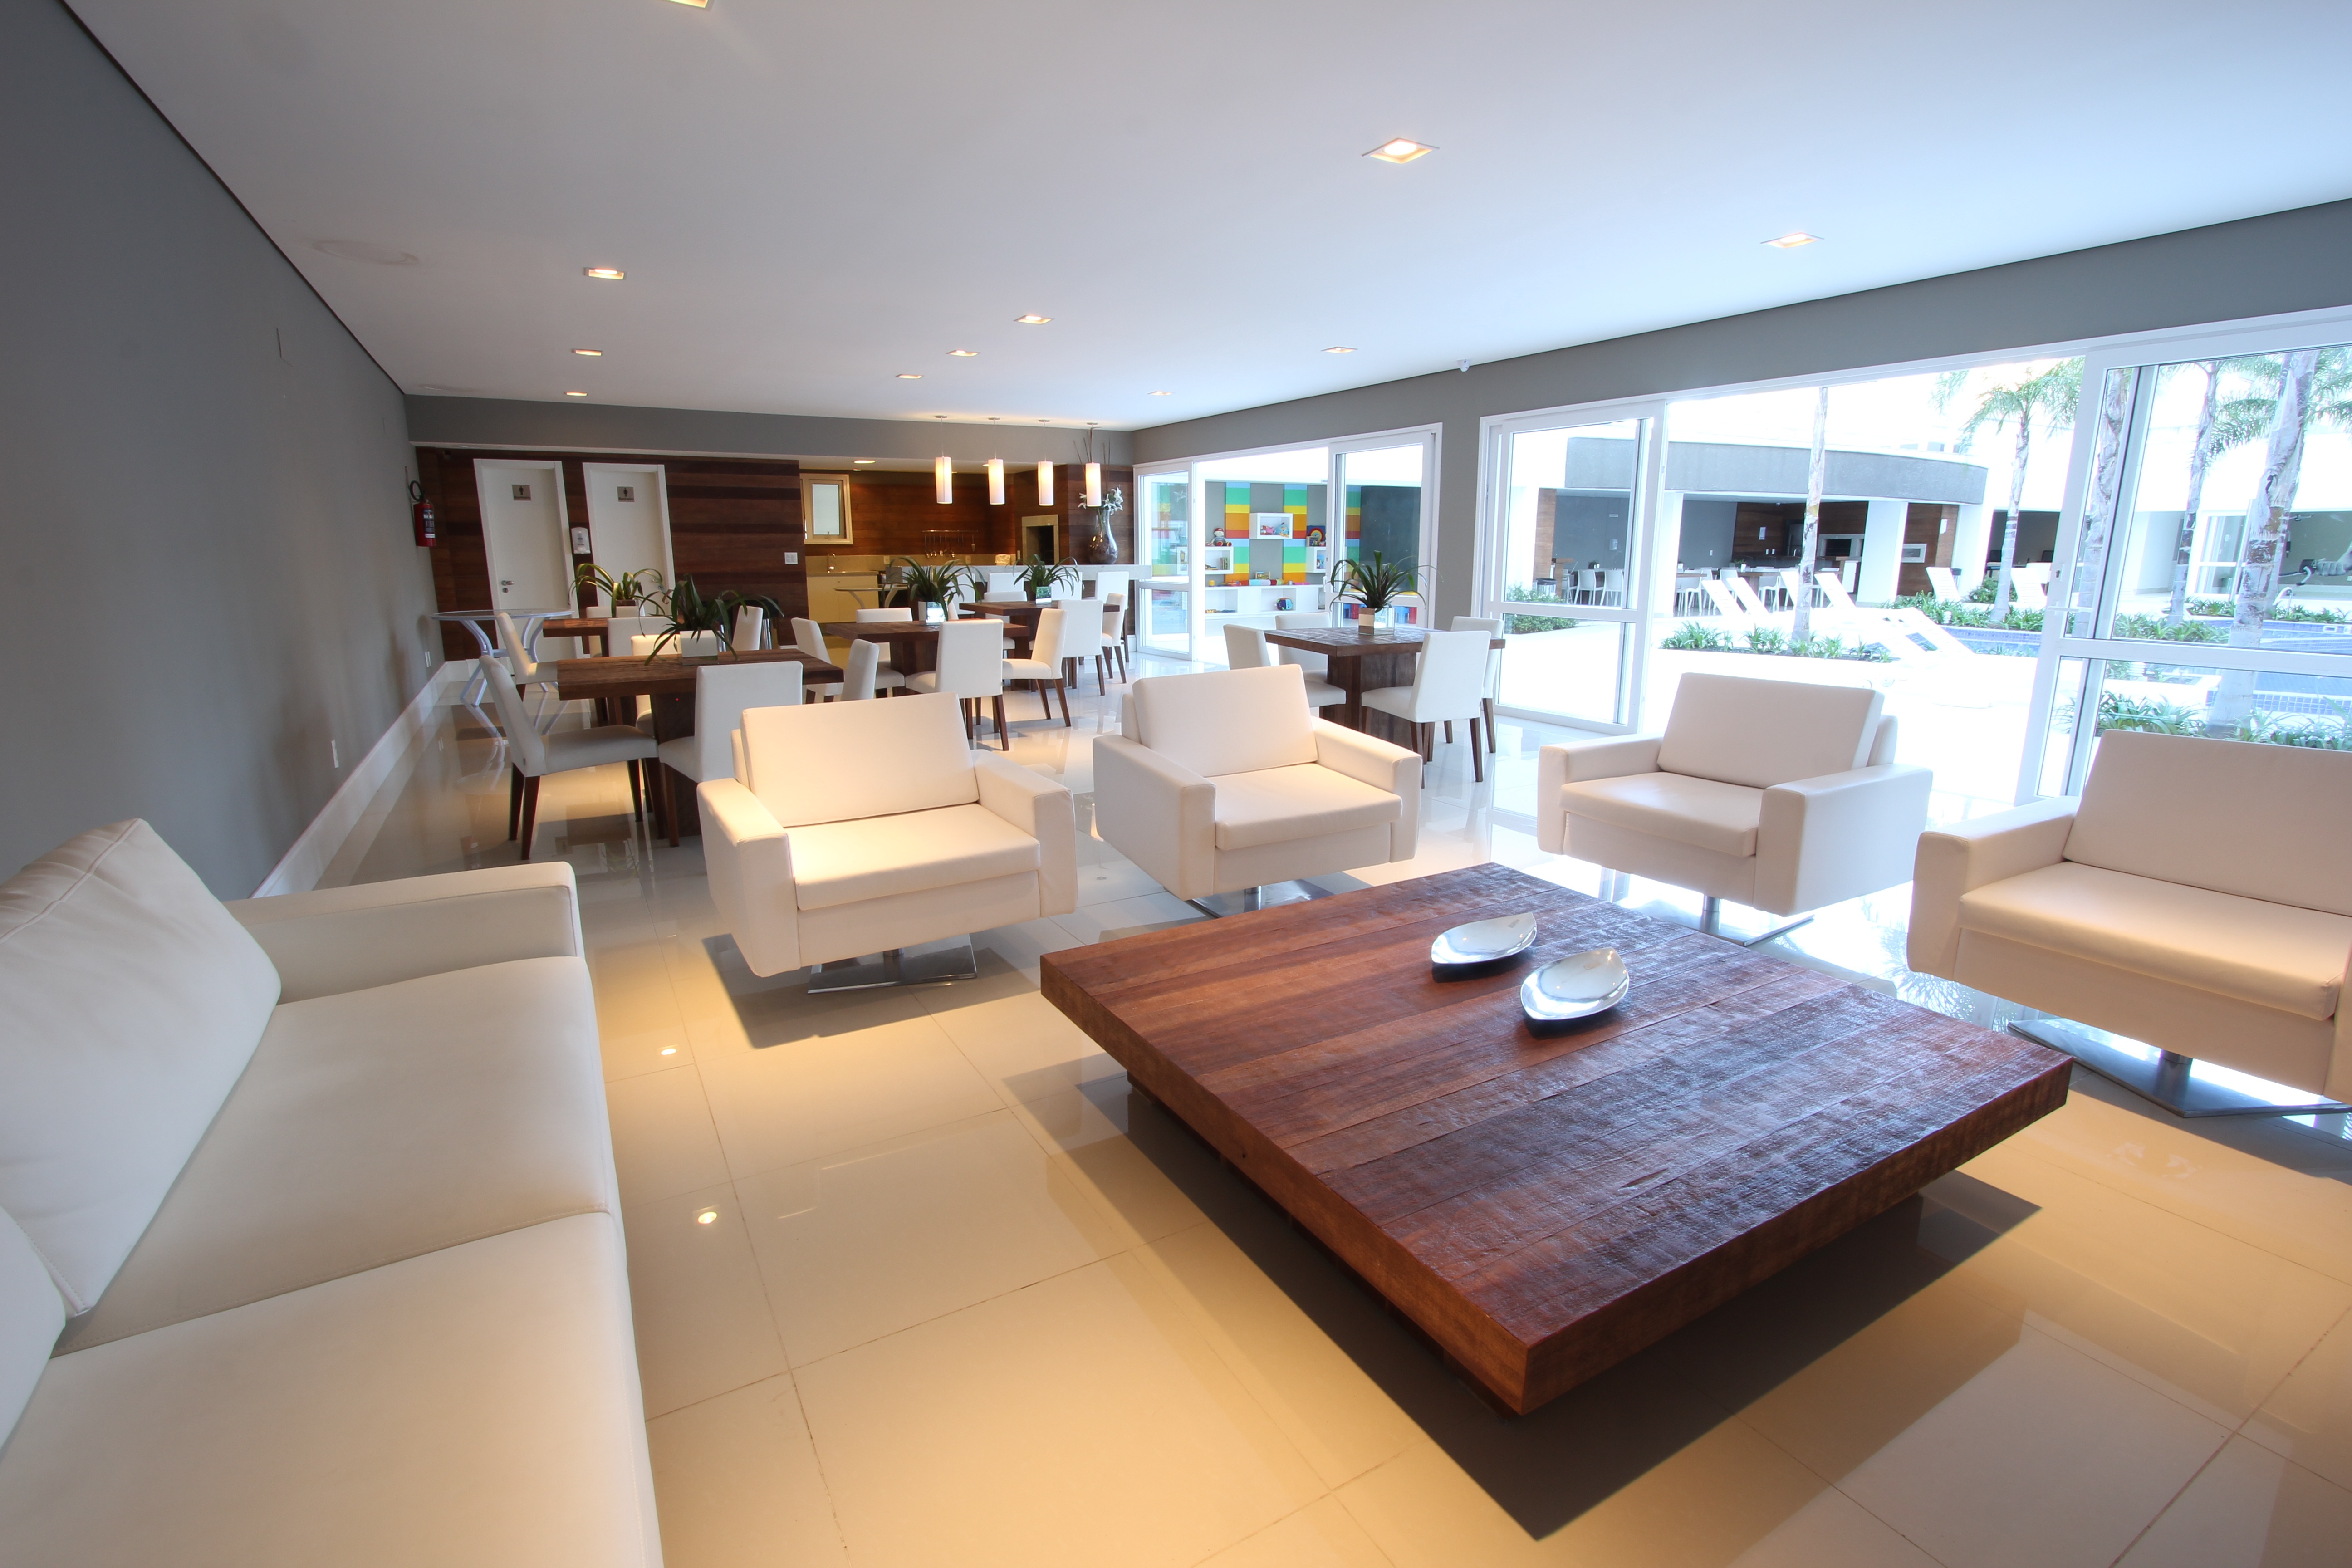
floor, restaurant, yacht, property, living room, room, sofa, luggage, coffee table, interior design, sit, design, estate, lobby, be, armchairs, condominium, real estate, dining room